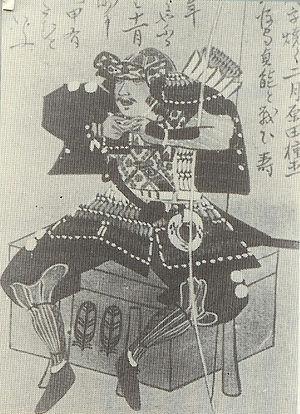
Kikuchi Takanao est un samouraï du XIIᵉ siècle japonais. Il est également appelé « Kikuchi no Jiro Takanao » ou « Kikuchi Higo-Gon-no-Kami Takanao ».
Le clan Kikuchi de la province de Higo est une puissante famille de daimyos de Higo, Kyūshū. La lignée Kikuchi est renommée pour ses courageux services consacrés à la défense de l'empereur et à son opposition aux envahisseurs étrangers. Le clan se distingue pour la première fois en 1009 lors de l'invasion du nord de Kyūshū par les Jurchens. La famille se fait connaître lors de l'invasion mongole du Japon en 1281, quand l'héroïsme de Kikuchi Takefusa permet de repousser l'ennemi. La famille est également active durant la restauration de Kenmu, tentative de l'empereur Go-Daigo de réaffirmer l'autorité impériale face au shogunat Kamakura.